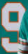
Number: 9